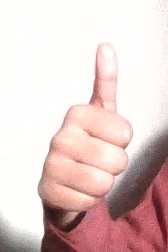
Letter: aleff